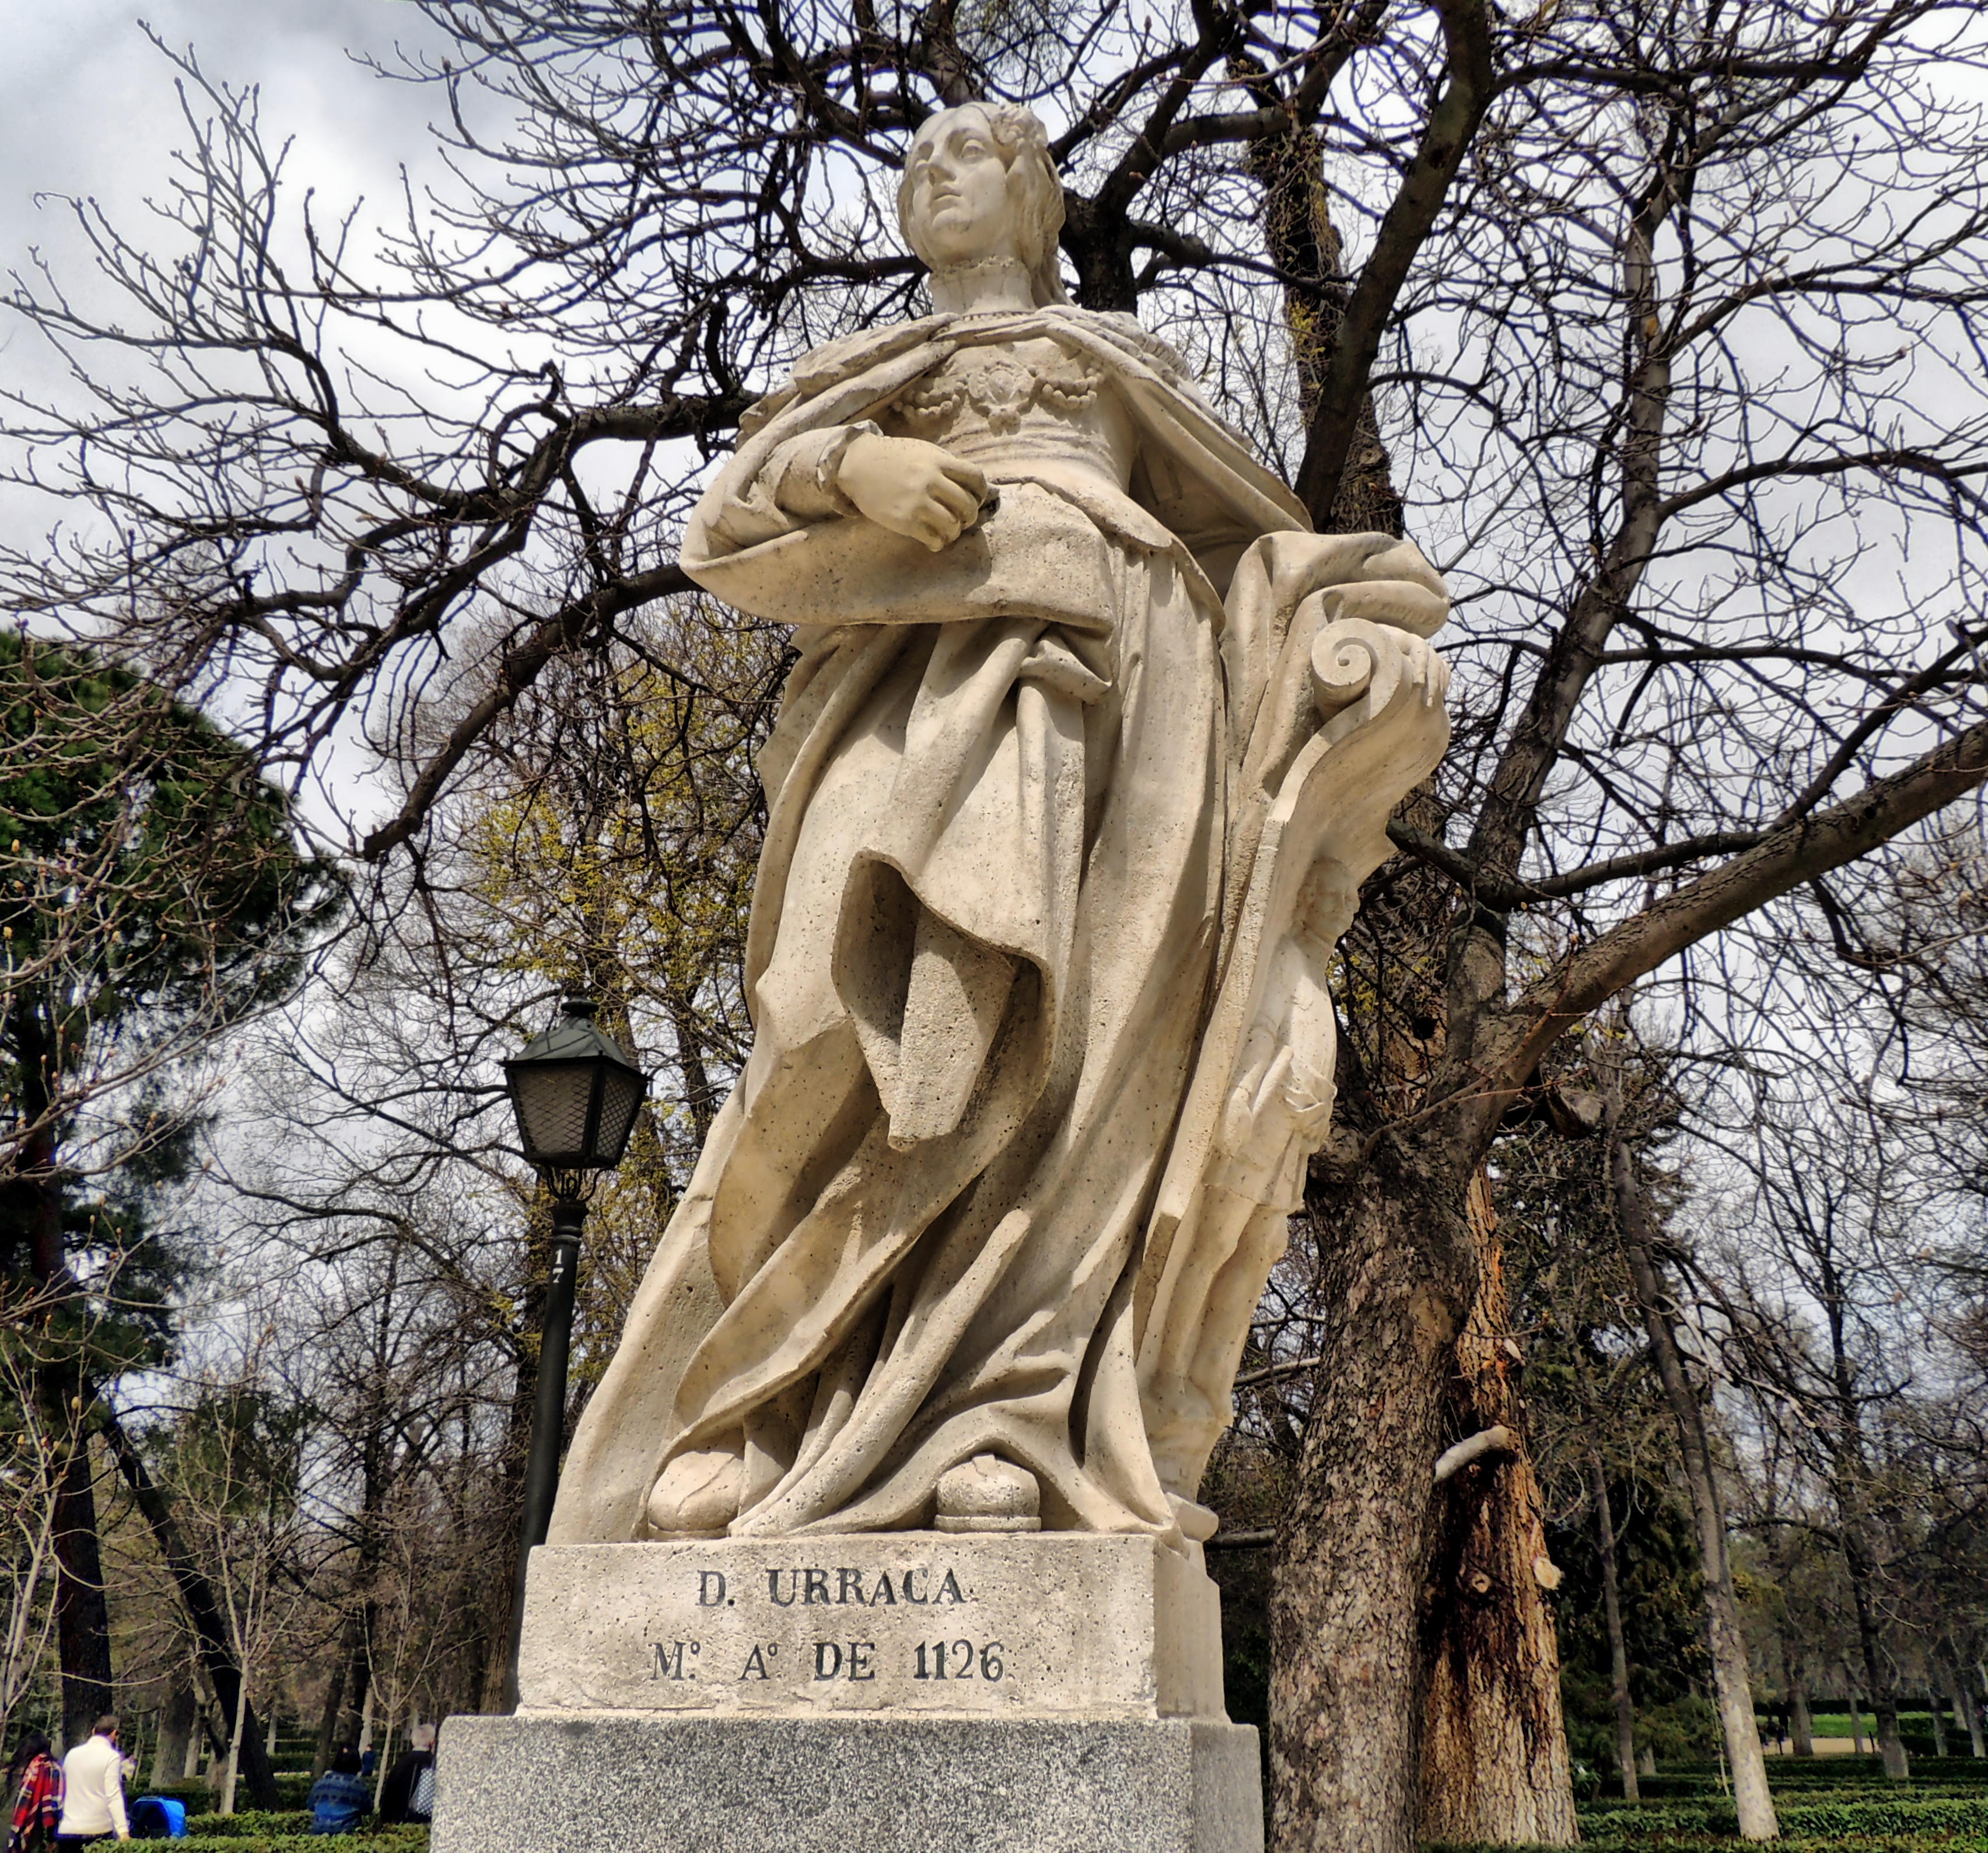
tree, monument, statue, sculpture, memorial, art, carving